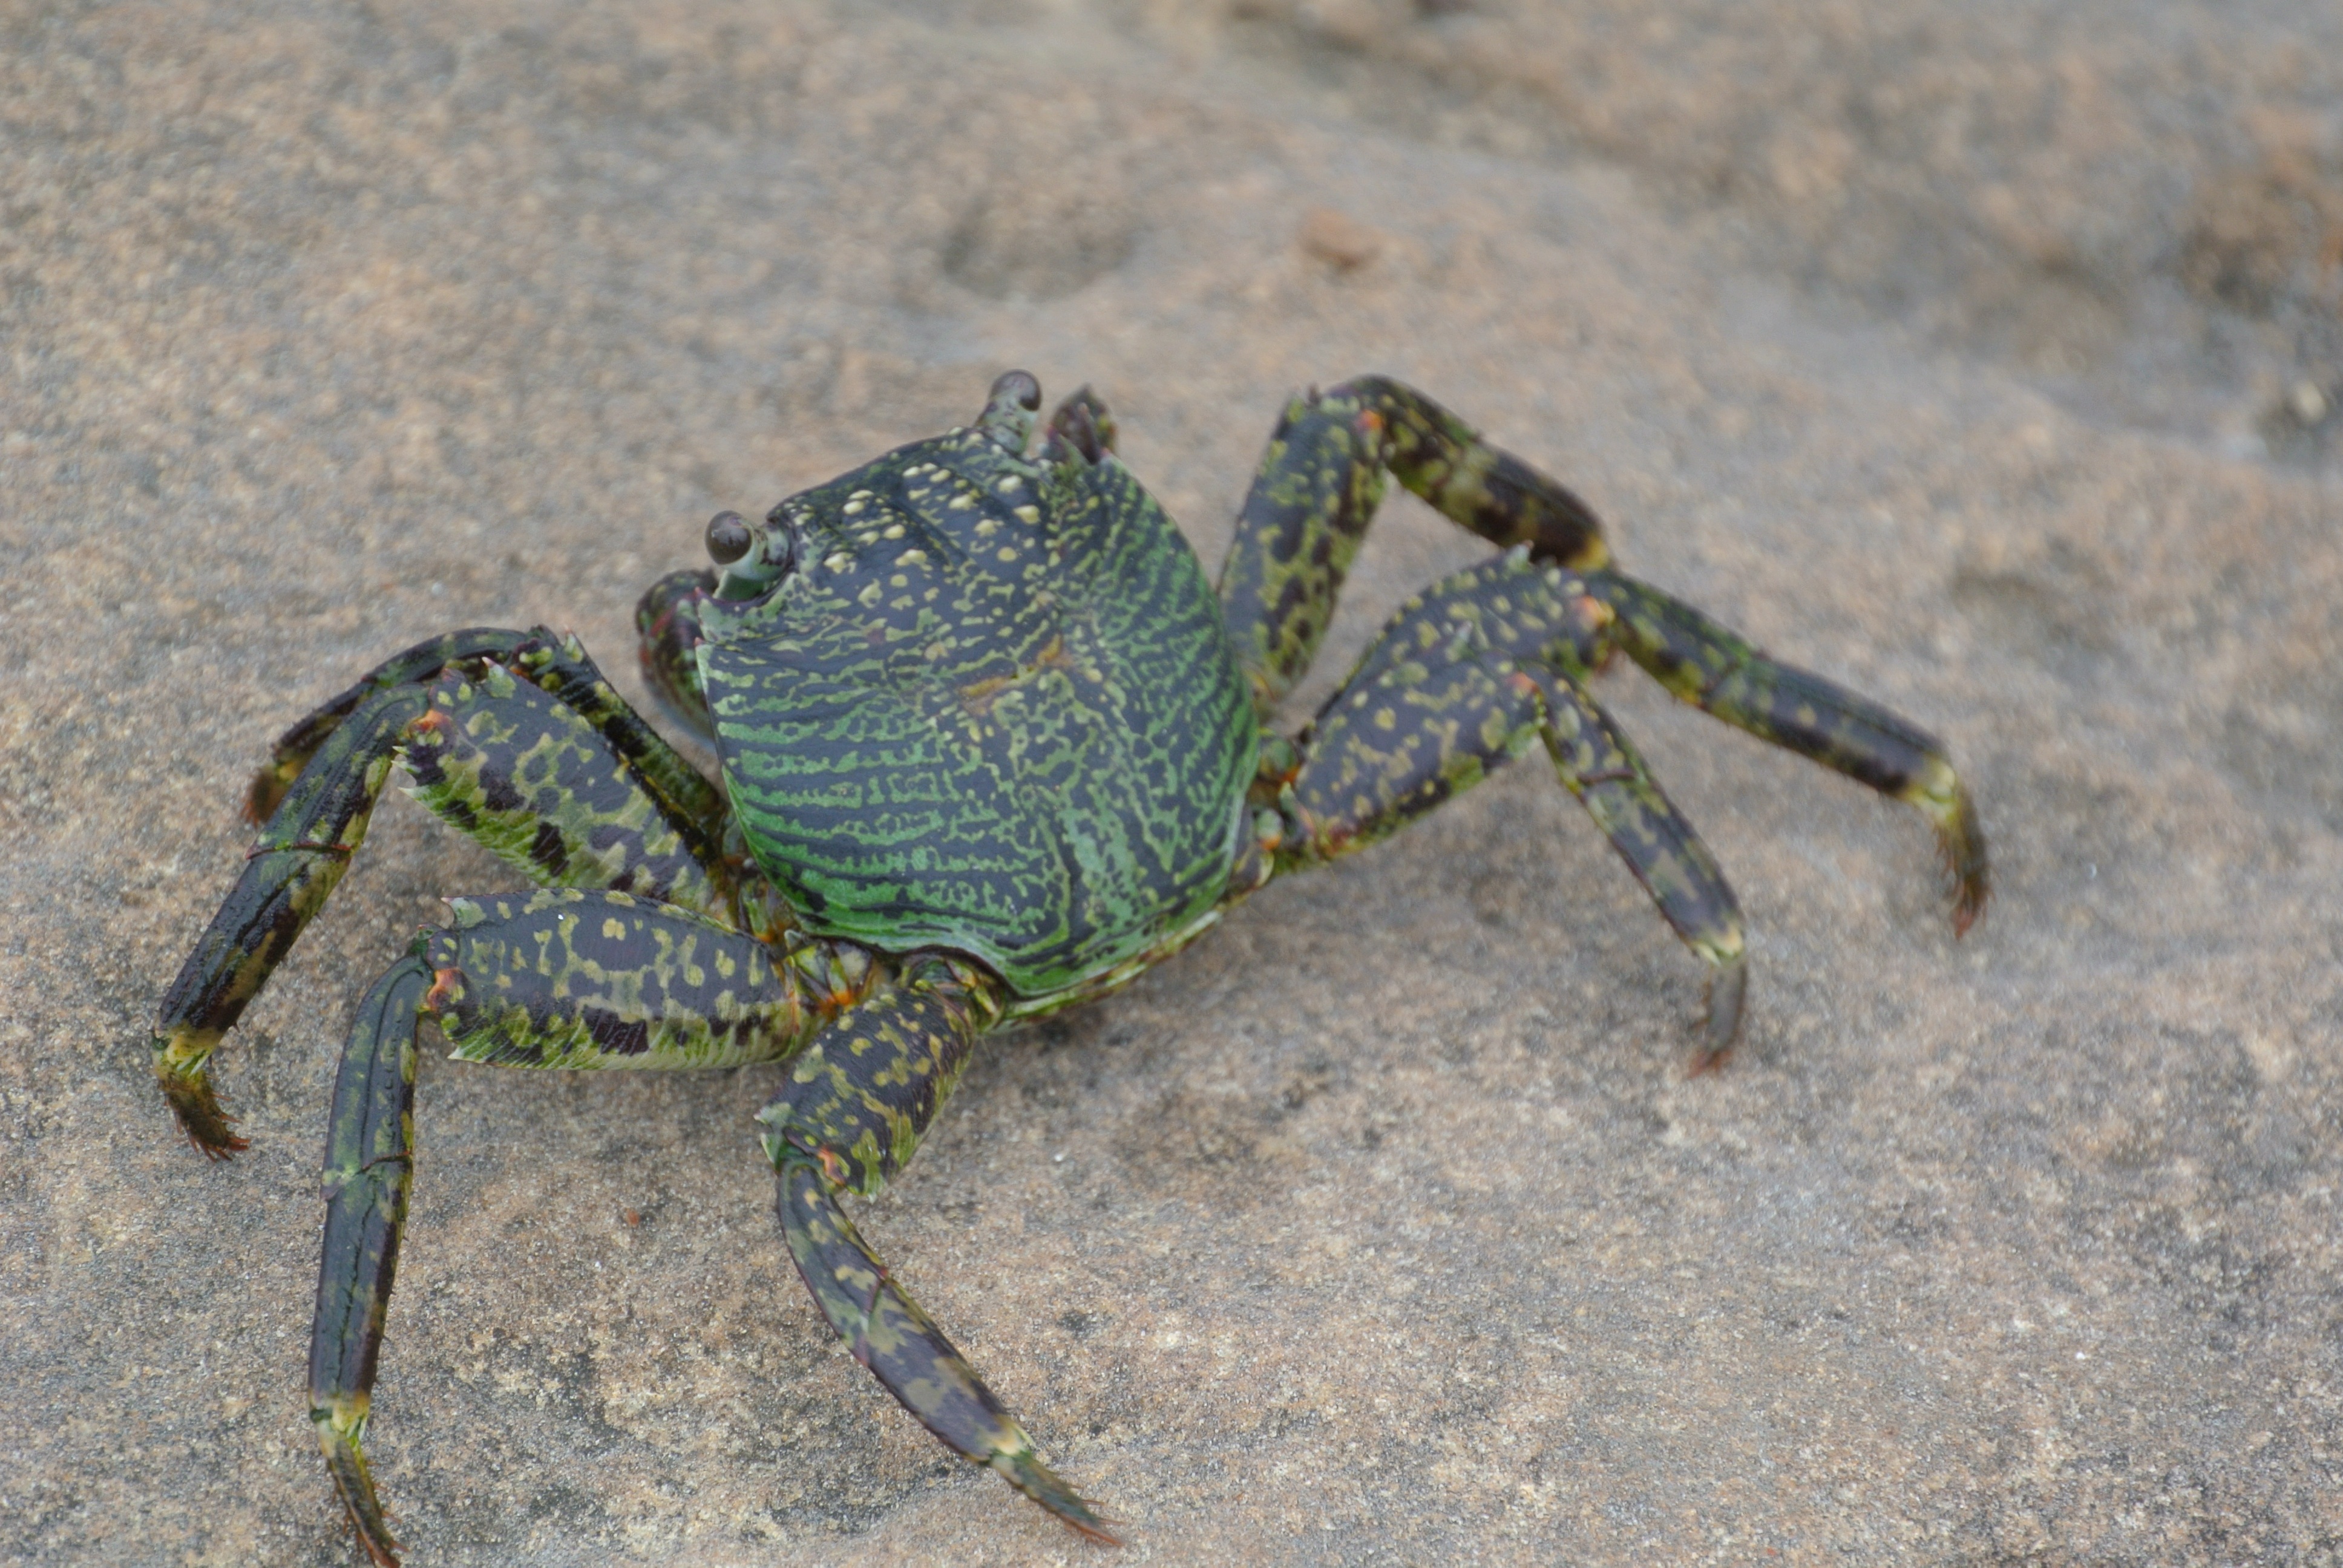
animal, wildlife, pet, food, seafood, fauna, crab, invertebrate, weevil, macro photography, arthropod, wolf spider, heng